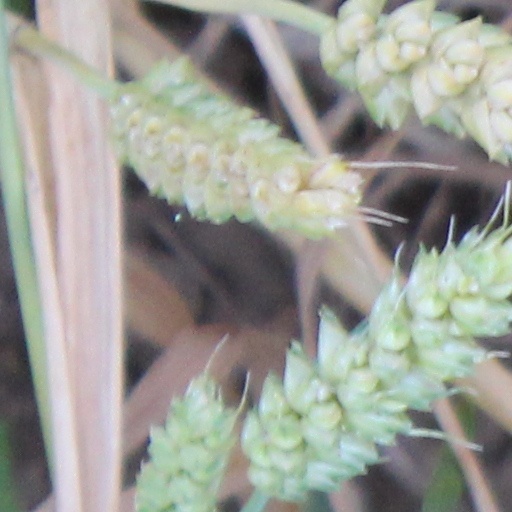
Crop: wheat